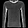
Label: Pullover